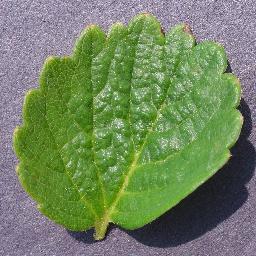
Label: Strawberry___healthy